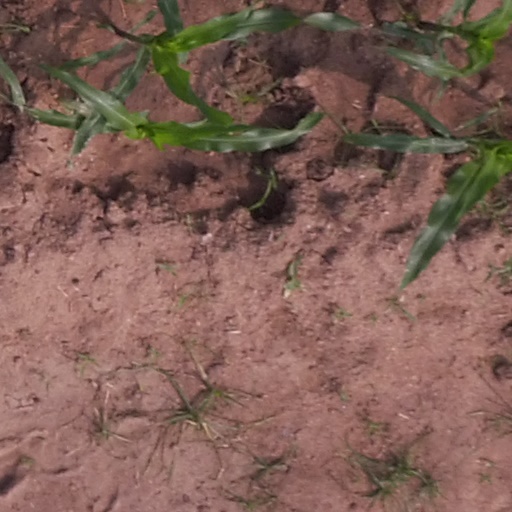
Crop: maize; corn